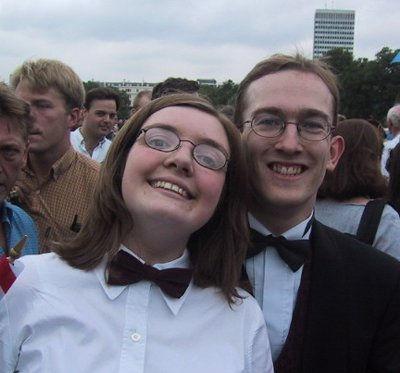
Weather: cloudy or overcast